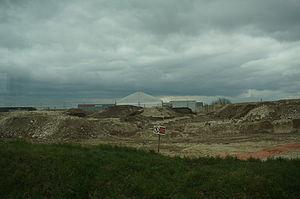
fouilles d'archéologie préventive à Lavau.
La tombe de Vix est une sépulture à char princière datant de la période du Hallstatt final se situant sur l'actuelle commune de Vix, dans le département français de Côte-d'Or, un territoire antérieurement occupé par le peuple gaulois des Lingons.
Lavau est une commune française, située dans le département de l'Aube en région Grand Est.
Le complexe funéraire du Moutot est un site archéologique relevant des périodes protohistorique et gallo-romaine. Il a été mis au jour près de Troyes sur le territoire de la commune française de Lavau.